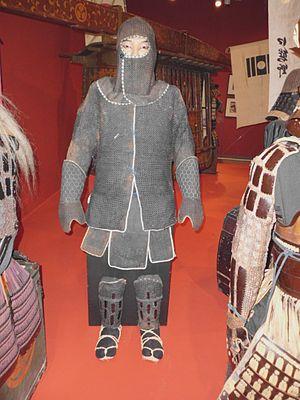
Une cotte de mailles annulaire est un équipement défensif constitué d'un assemblage d'anneaux métalliques.